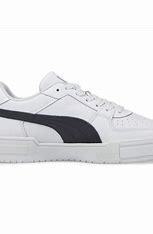
Brand: Puma
Model: Ca Pro